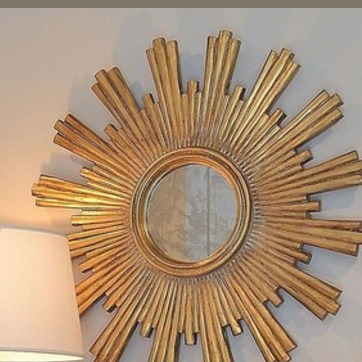
Material: mirror